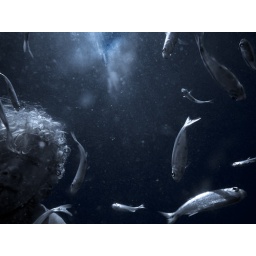
fish flying around my scruffy hair